The Incident (1978 film)

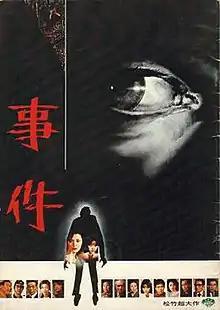
Theatrical poster

is a 1978 Japanese film directed by Yoshitaro Nomura. Among many awards, it was chosen as the Best Film at the Japan Academy Prize ceremony. The film is based on the novel by Shōhei Ōoka.